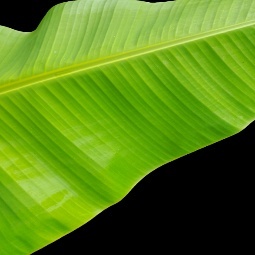
Label: Sulphur